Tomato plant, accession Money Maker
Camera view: bottom (45 deg); turntable rotation: 90 degrees
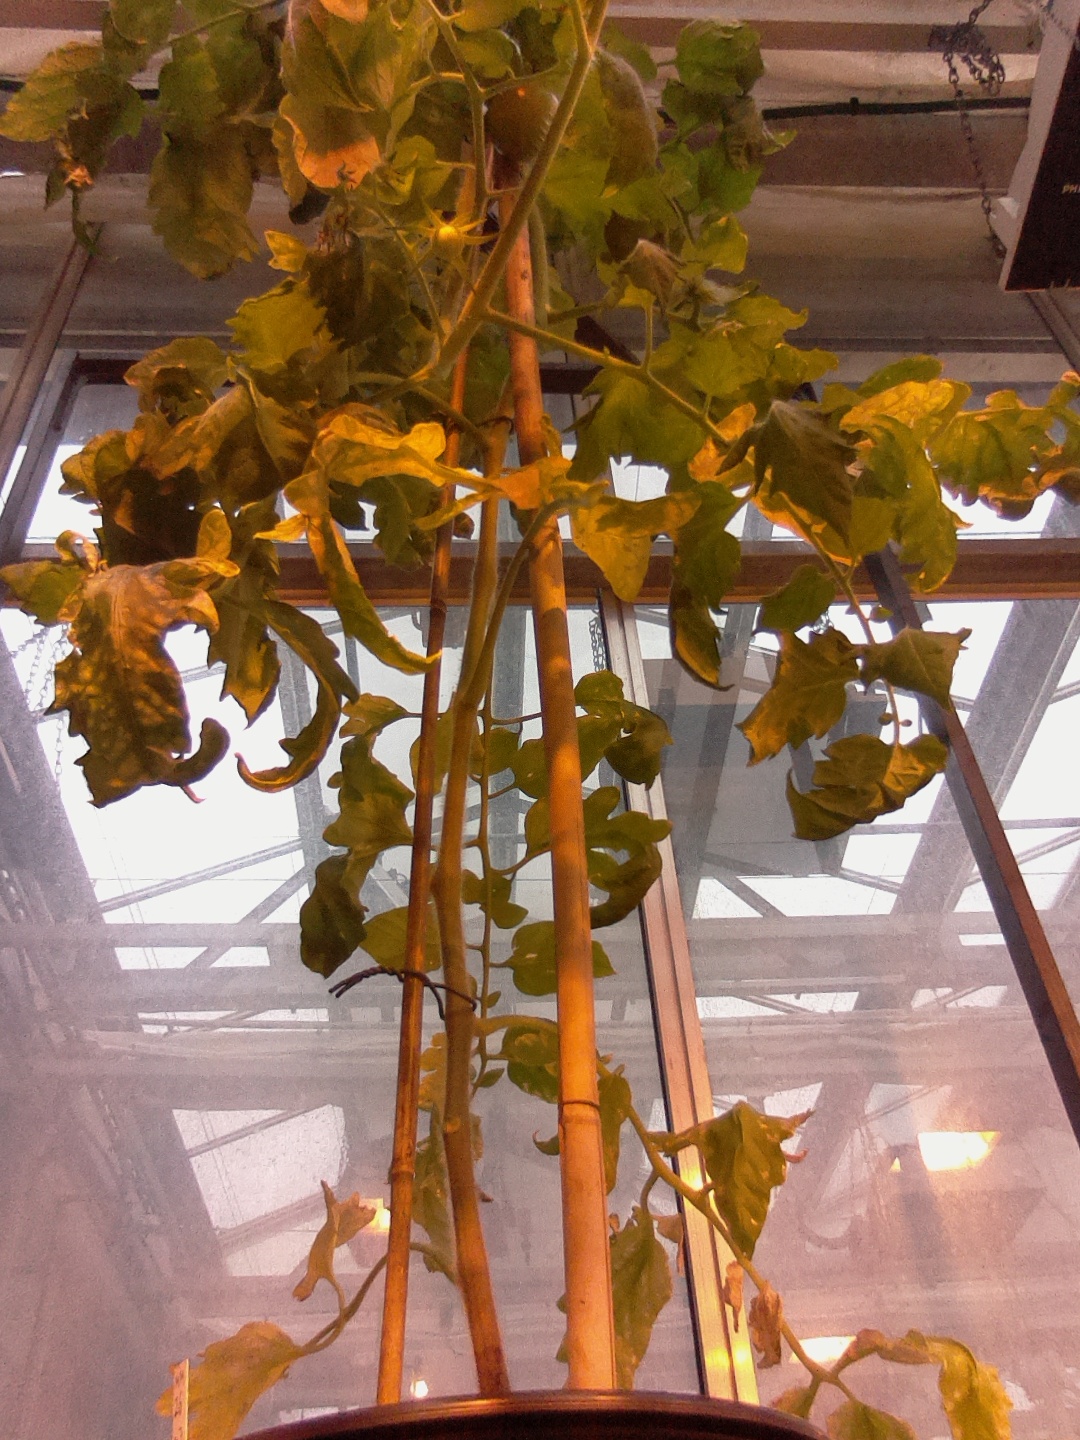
BBCH growth stage 76: 60%-70% of final fruit size